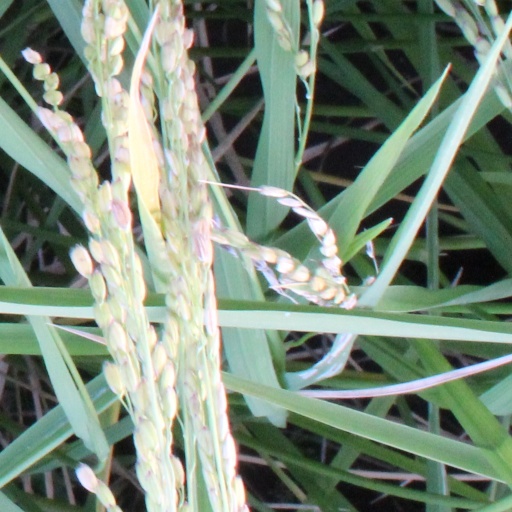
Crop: rice